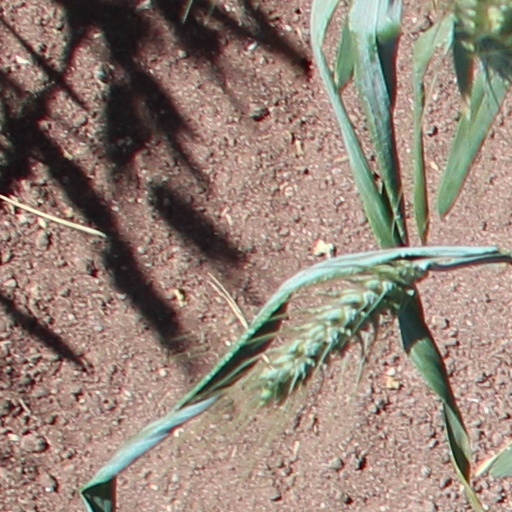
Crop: wheat